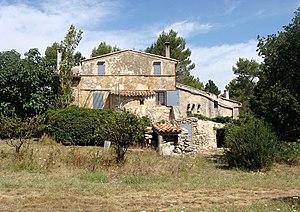
La ferme dite Châteaurenard, dans les collines au sud de la commune
Jean de Florette est un film franco-helvético-italo-autrichien écrit et réalisé par Claude Berri, sorti en 1986. Une suite au film intitulé Manon des sources sort la même année.